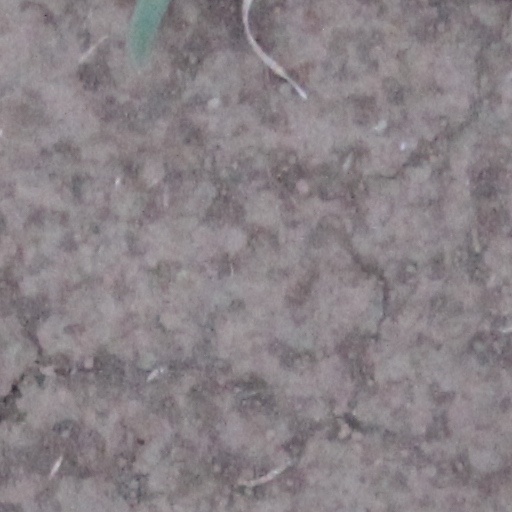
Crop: wheat